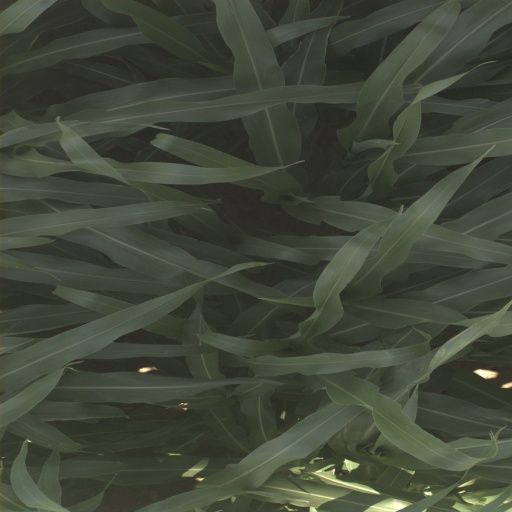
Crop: sorghum